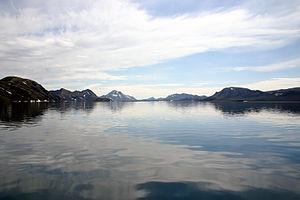
Le Langisjór est un lac des Hautes Terres d'Islande.